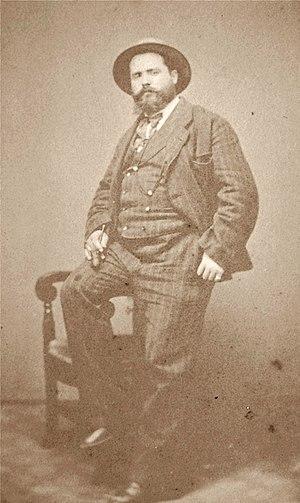
Paul Saïn, né le 5 décembre 1853 à Avignon, où il est mort le 6 mars 1908, est un peintre français.